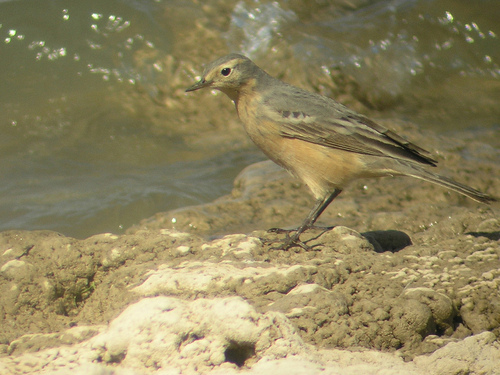
these bird is orange and green with a tiny beak.
this bird is brown, and black in color with a pointed black beak and light brown eye ring.
this brown-grey bird has a tan eyebrow, rock-grey bill, tan belly, and black primaries.
this bird has a speckled belly and breast with a pointy bill.
this yellow and brown bird features a content disposition and long, straight beak.
this slender bird has a short beak.
this bird has wings that are grey and has a white belly
this long tarsus bird had a light grey back and pae tan belly with a sharp narrow bill.
this bird has a brown underside with darker brown wings and tail.
this bird has a large tan belly, brown and grey secondaries, and a tan eyebrow.
Species: American Pipit